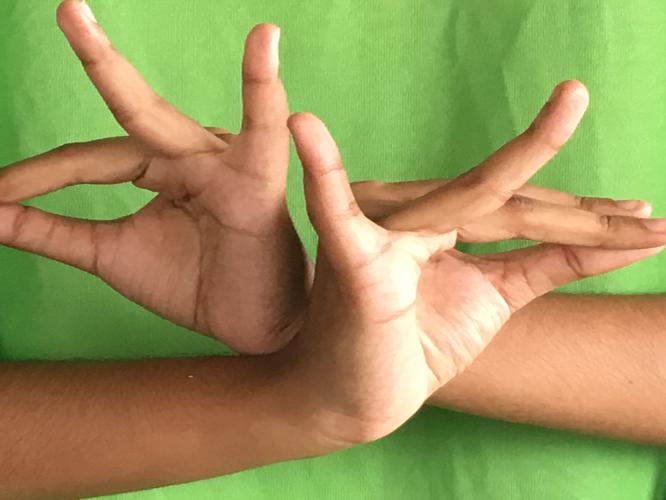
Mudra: Katakavardhana
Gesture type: double_hand